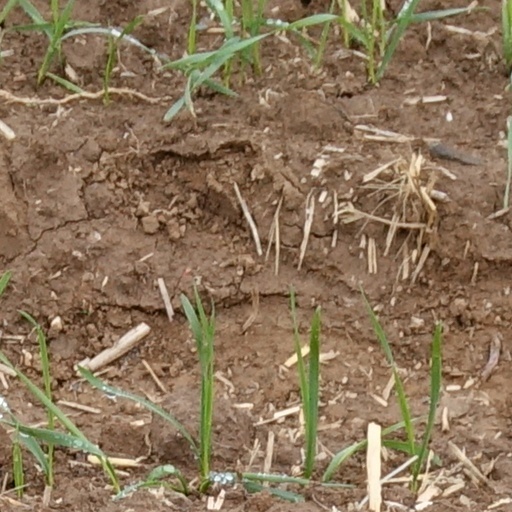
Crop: wheat